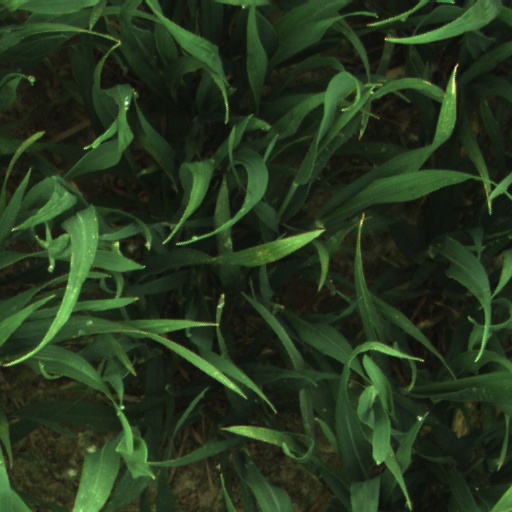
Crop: wheat